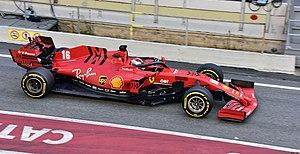
La Ferrari SF1000 est la monoplace de Formule 1 engagée par la Scuderia Ferrari dans le cadre du championnat du monde de Formule 1 2020. Elle est pilotée par l'Allemand Sebastian Vettel et le Monégasque Charles Leclerc. Son nom vient du fait que la Scuderia Ferrari disputera son 1000ᵉ Grand Prix de Formule 1 lors de la neuvième manche du championnat 2020.